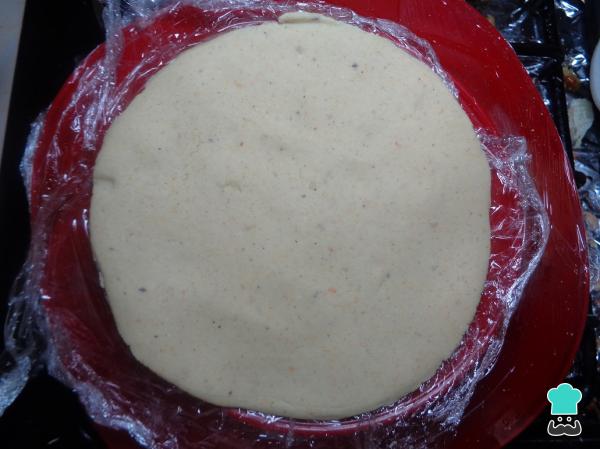
Formamos la tortilla con ayuda de una máquina manual para hacer tortillas o, en mi caso como no contaba con una máquina para hacer tortillas lo que hice fue ayudarme con la base de dos platos. Tomamos un trocito de masa, que sea como de la mitad del tamaño de la palma de la mano, hacemos una bolita, y la colocamos dentro de la máquina o entre las bases de los platos y presionamos para formar nuestra tortilla, como la vemos en la imagen, procurando no presionar demasiado ya que puede quedar muy delgada y romperse. Un grueso preferible seria de aproximadamente 0.5 cm.